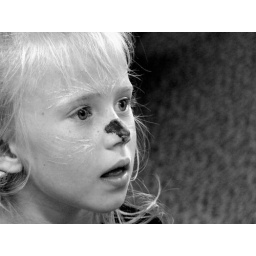
yuliya in black and white